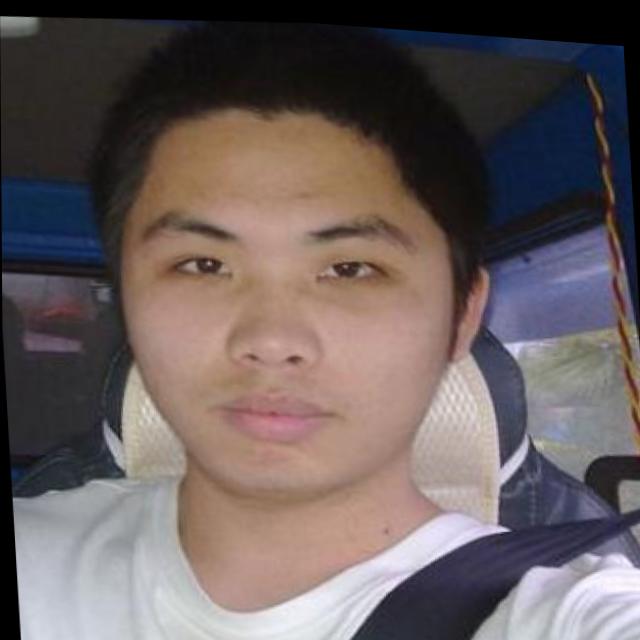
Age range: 13-20